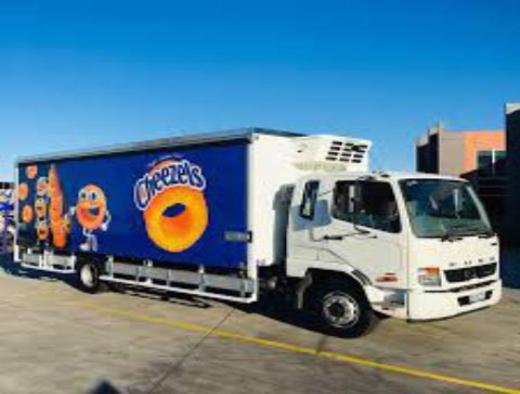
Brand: cheezels
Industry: Food